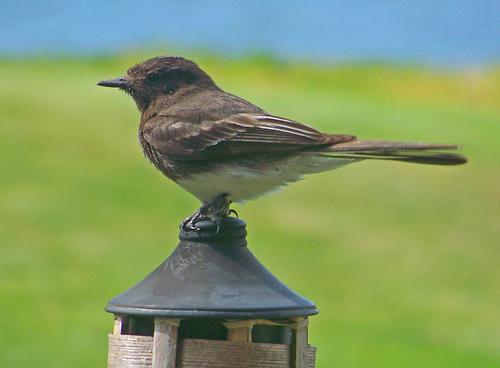
this small bird has a lot of brown feathers, leaving more dull, but easily camouflaged plumage that has no wingbars or distinctive separative color markings.
this bird is small and has a round body.
this brown and white bird has a short, straight, black bill, a white abdomen, and black feet.
brown bird with white belly and white wing bars.
a small bird with a brown body, light belly, and abdomen.
this bird is brown all over, except for the white belly and abdomen, and has short legs and a short bill but a long tail.
a small bird with brown and white secondaries, a cream colored vent and belly, and brown crown.
this small, brown bird has a short black beak and a white flank.
a short bird that is brown in color with a long tail and short round bill.
this bird has a brown crown, brown primaries, and a brown belly.
Species: Sayornis